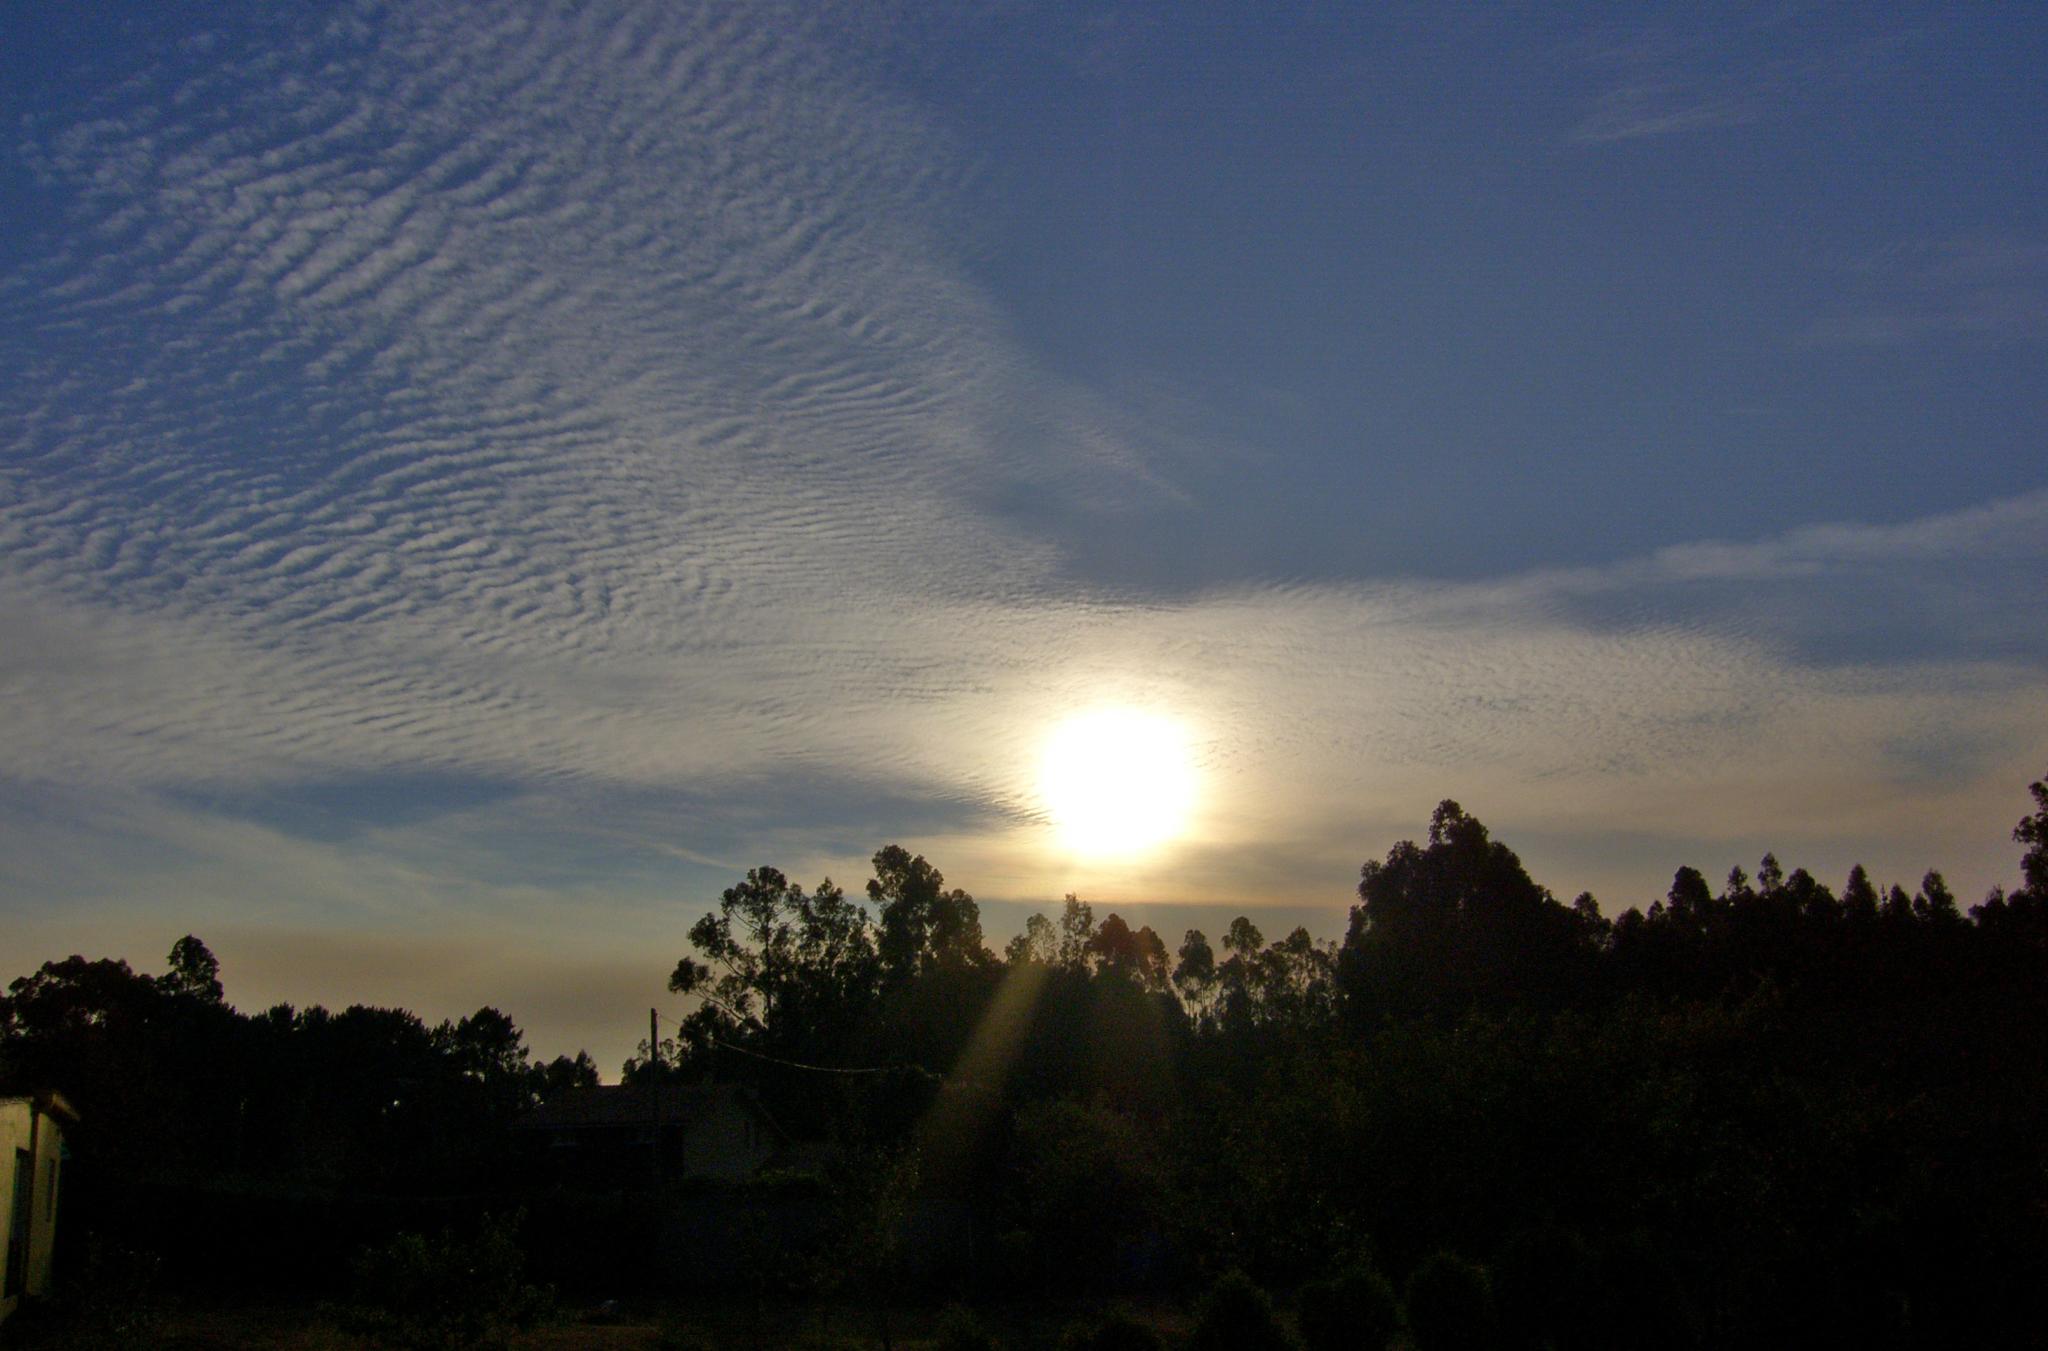
horizon, cloud, sky, sun, sunrise, sunset, sunlight, morning, dawn, atmosphere, dusk, evening, ggl1, gphoto, spainscenarysunset, afterglow, atmospheric phenomenon